Answer in natural language. Which object is closer to the camera taking this photo, Window (highlighted by a blue box) or dark bed with blue bedding (highlighted by a green box)? Choose between the following options: dark bed with blue bedding (highlighted by a green box) or Window (highlighted by a blue box)
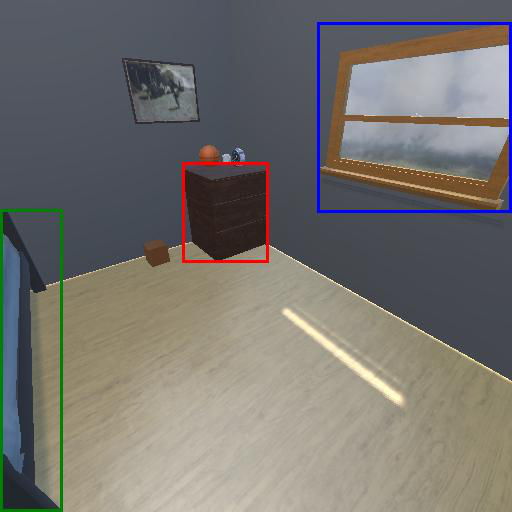
<answer>dark bed with blue bedding (highlighted by a green box)</answer>